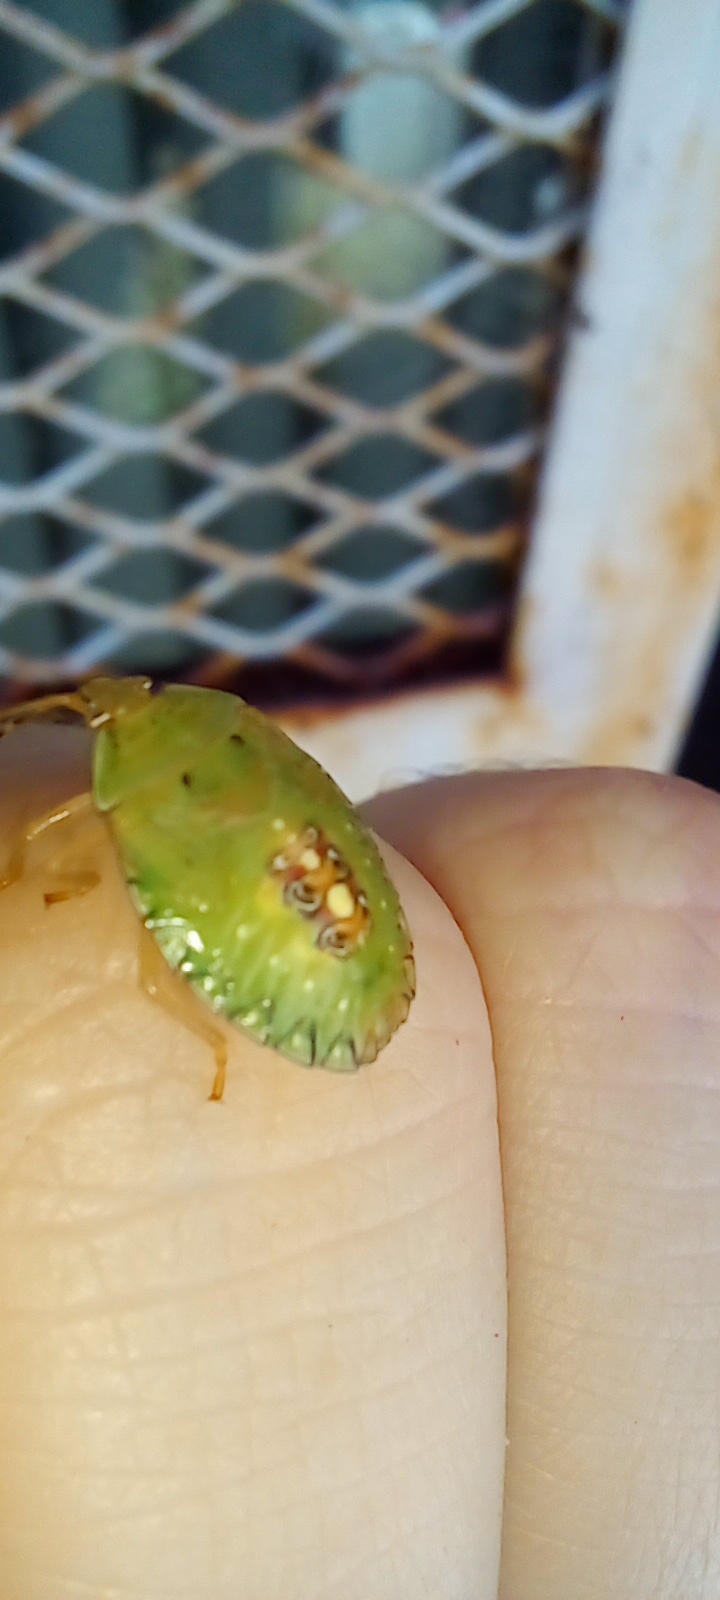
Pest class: stink_bug